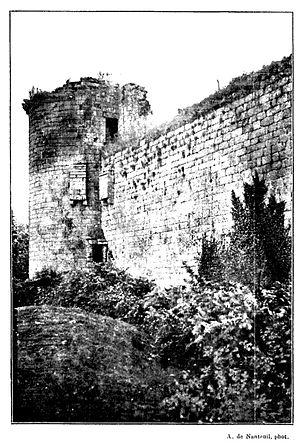
Photo de la Tour du château de Coëtfrec
Le château de Coatfrec est situé sur la commune de Ploubezre dans le département des Côtes-d'Armor, au sud de Lannion, sur la rive gauche du Léguer. Au Moyen Âge, le château sert à défendre le pays accessible depuis le Léguer de même que les châteaux de Tonquédec en amont sur la rive droite et Runefau détruit en 1525.
Luc de La Barre de Nanteuil, né à Lhommaizé le 21 septembre 1925 et mort le 14 août 2018 à Lhommaizé, est un diplomate français, ambassadeur de France.